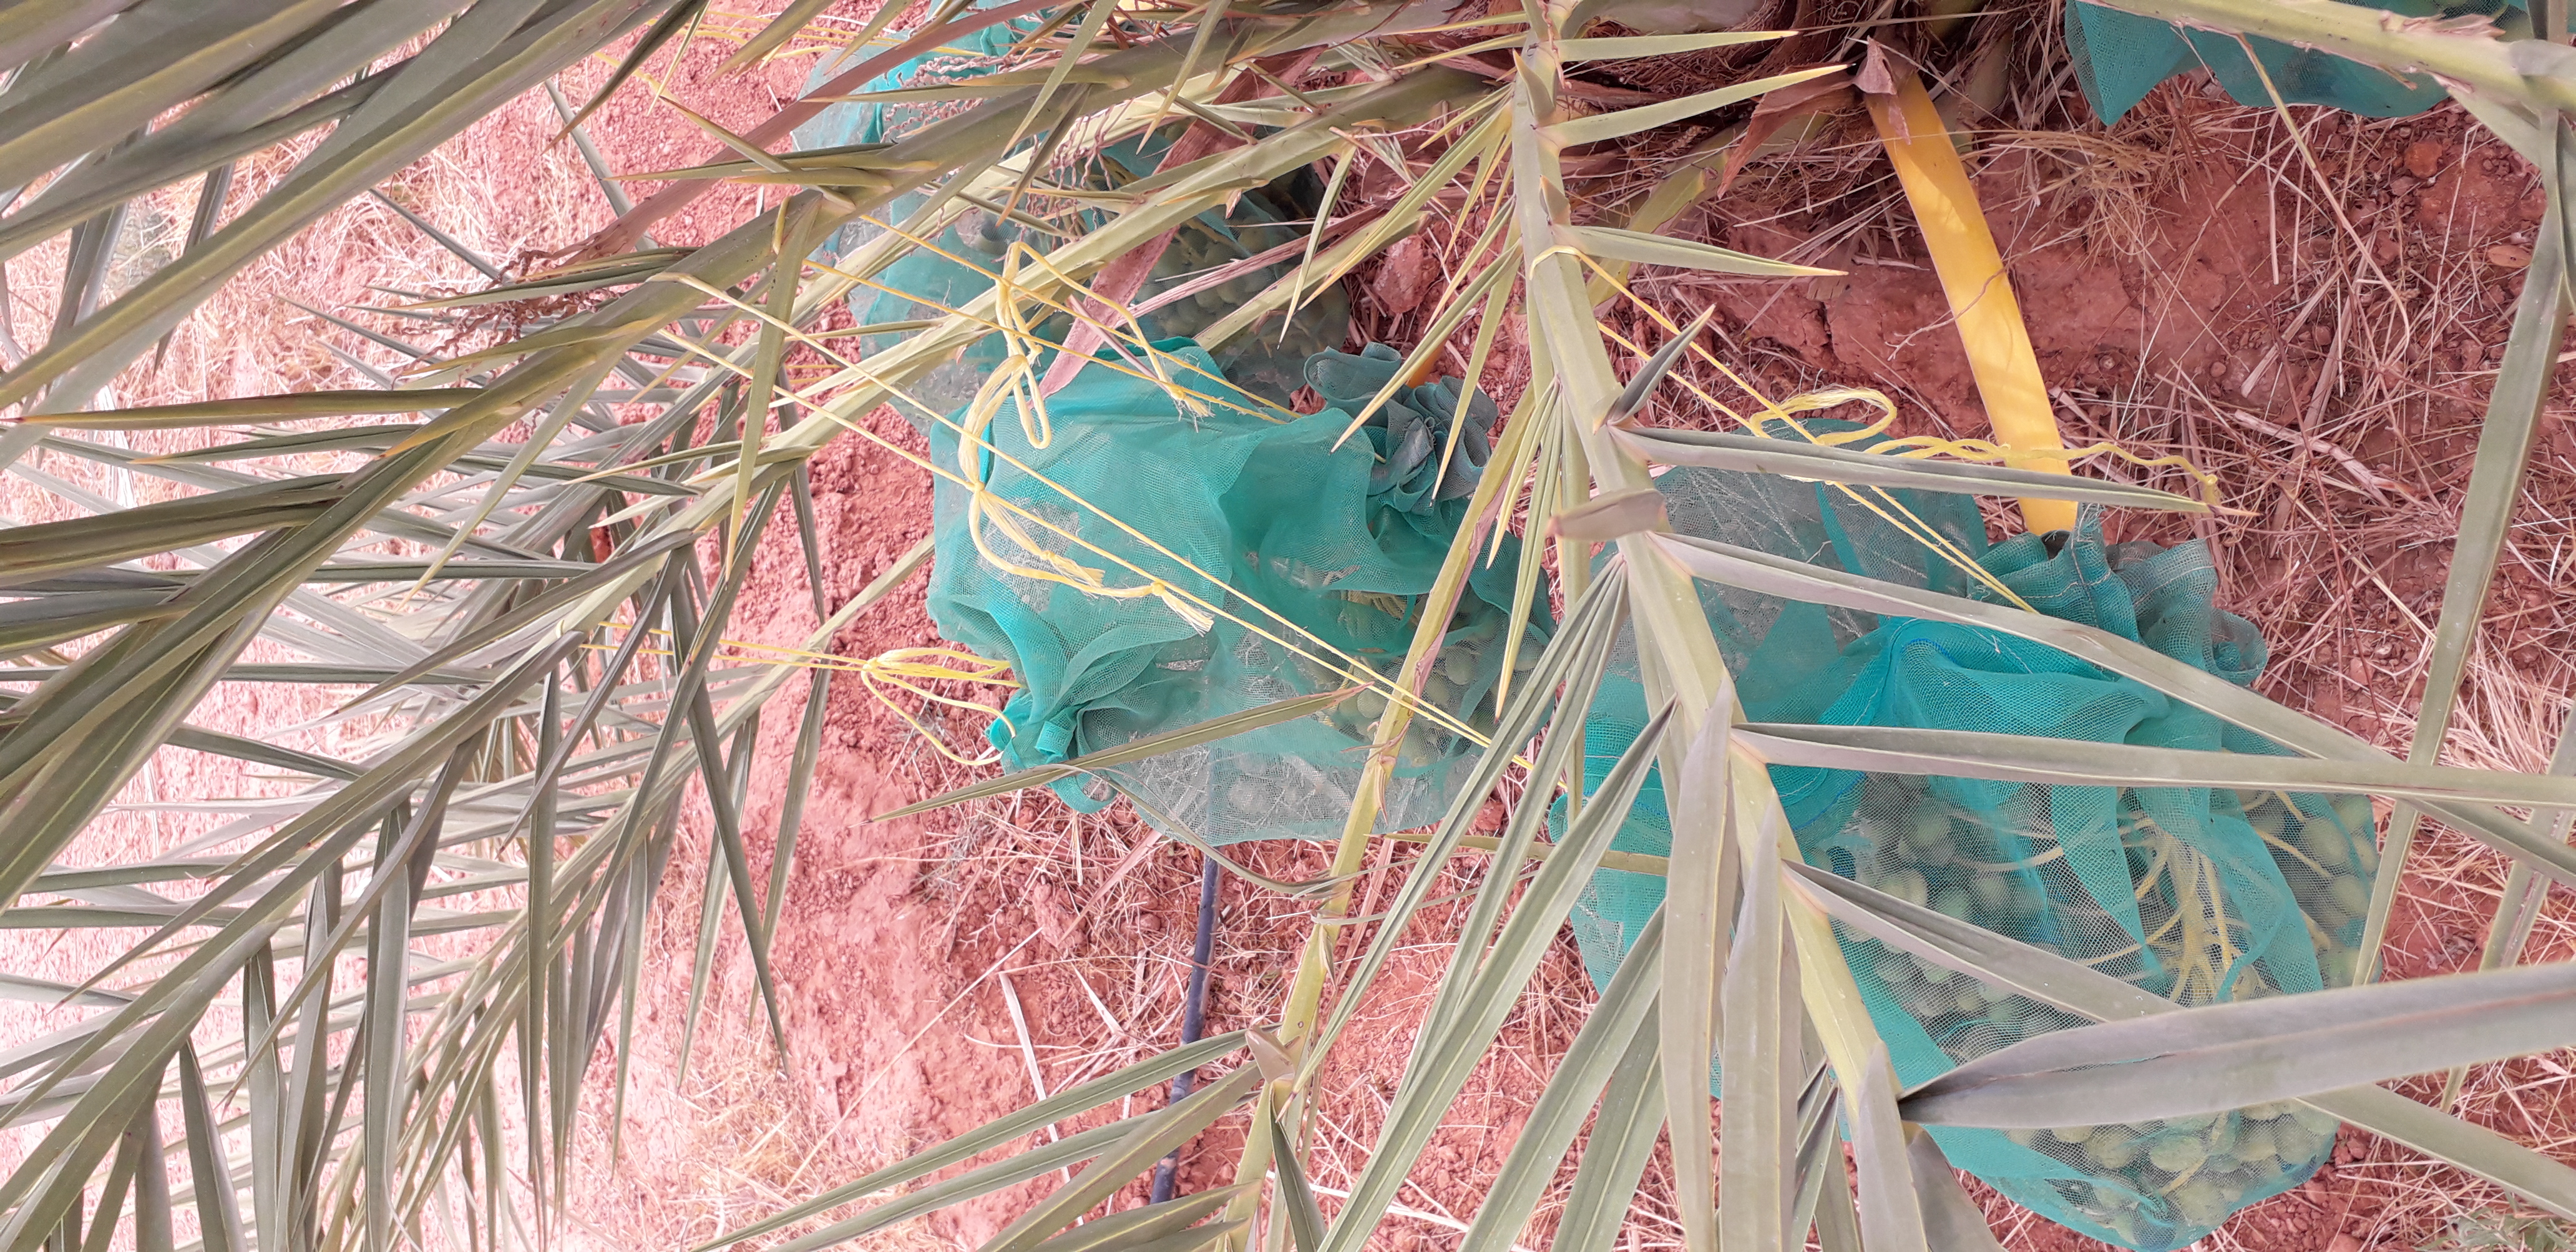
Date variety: kholt